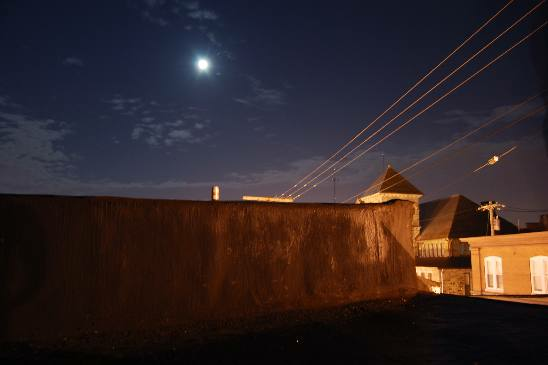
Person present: No